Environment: real
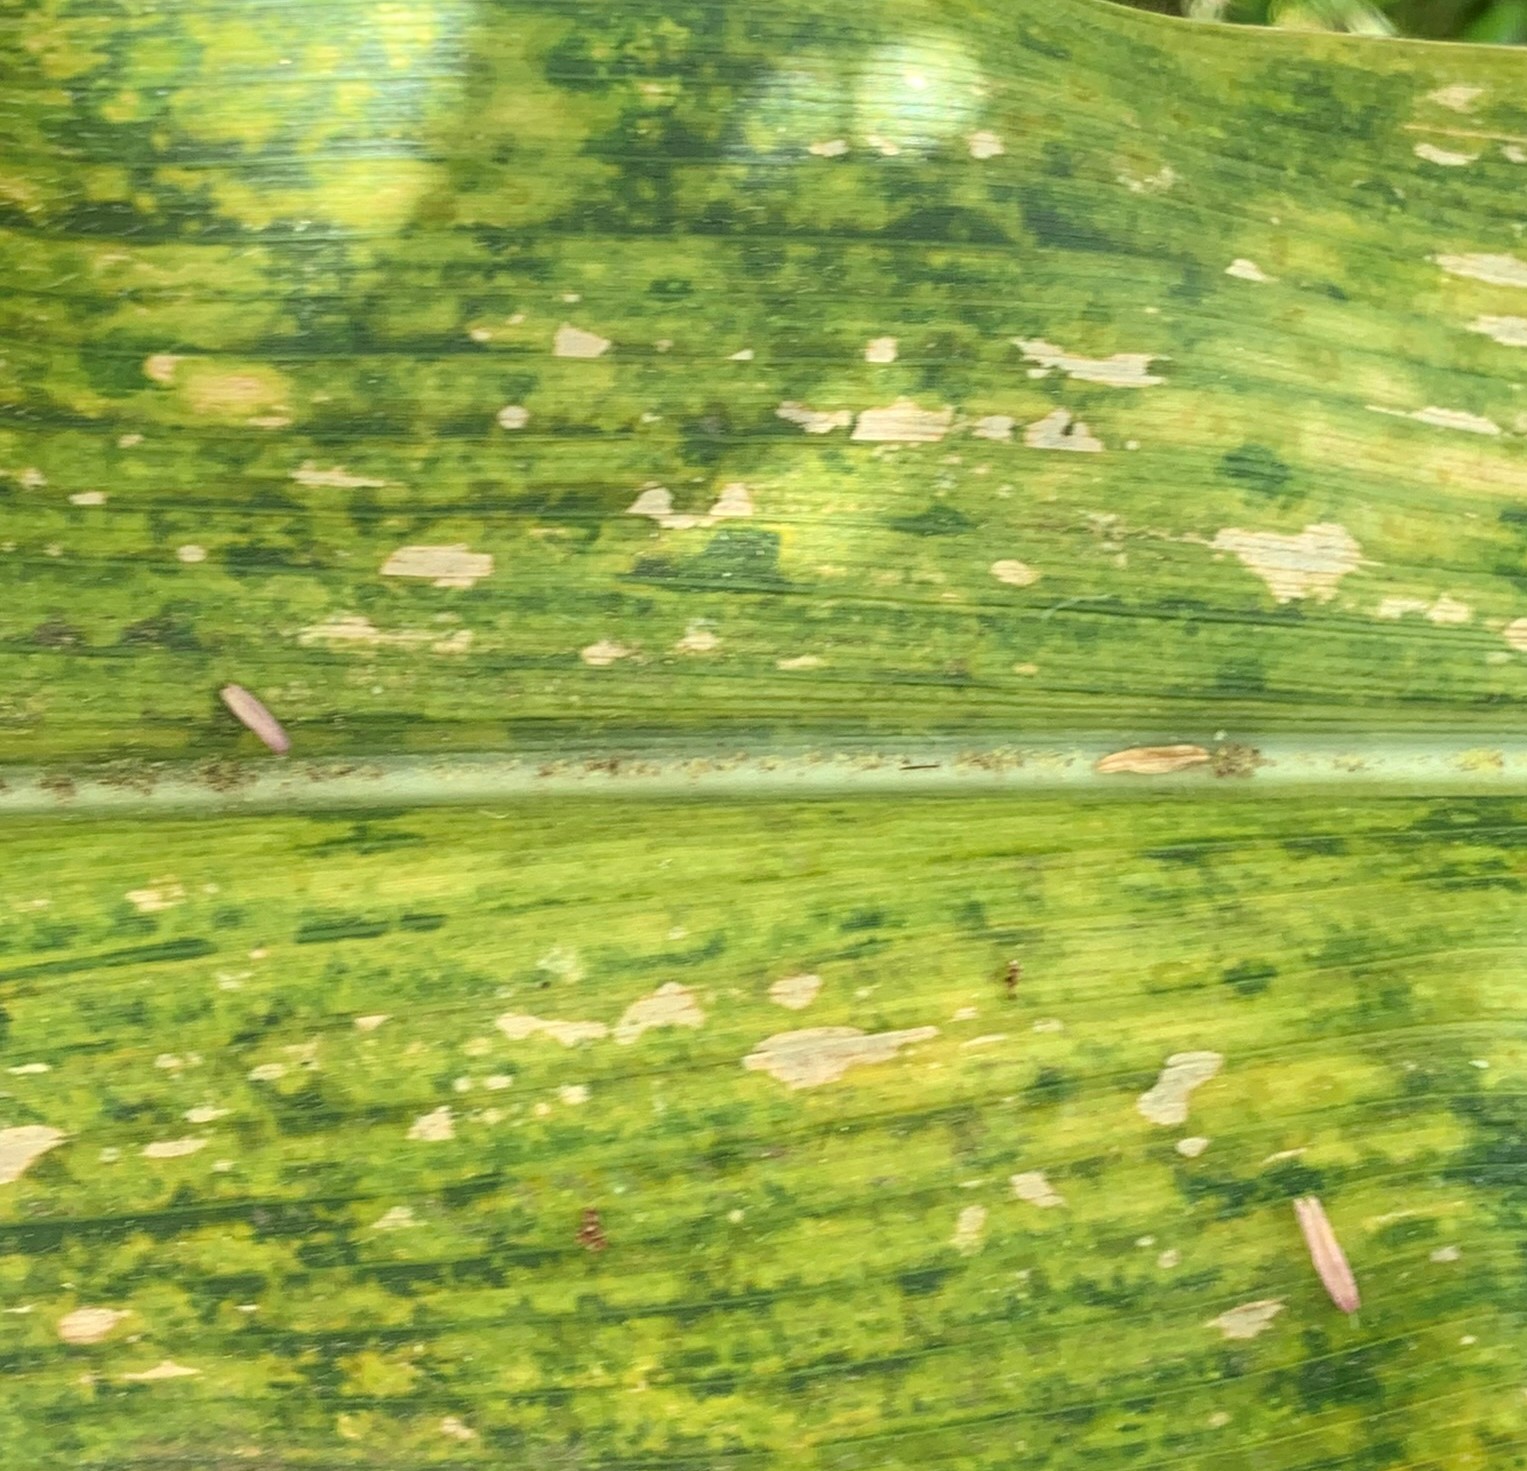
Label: lethal_necrosis